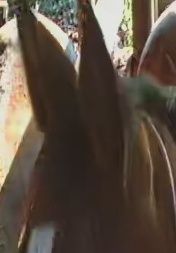
Face region: ears (position_of_ears)
Pain indicator: not_present